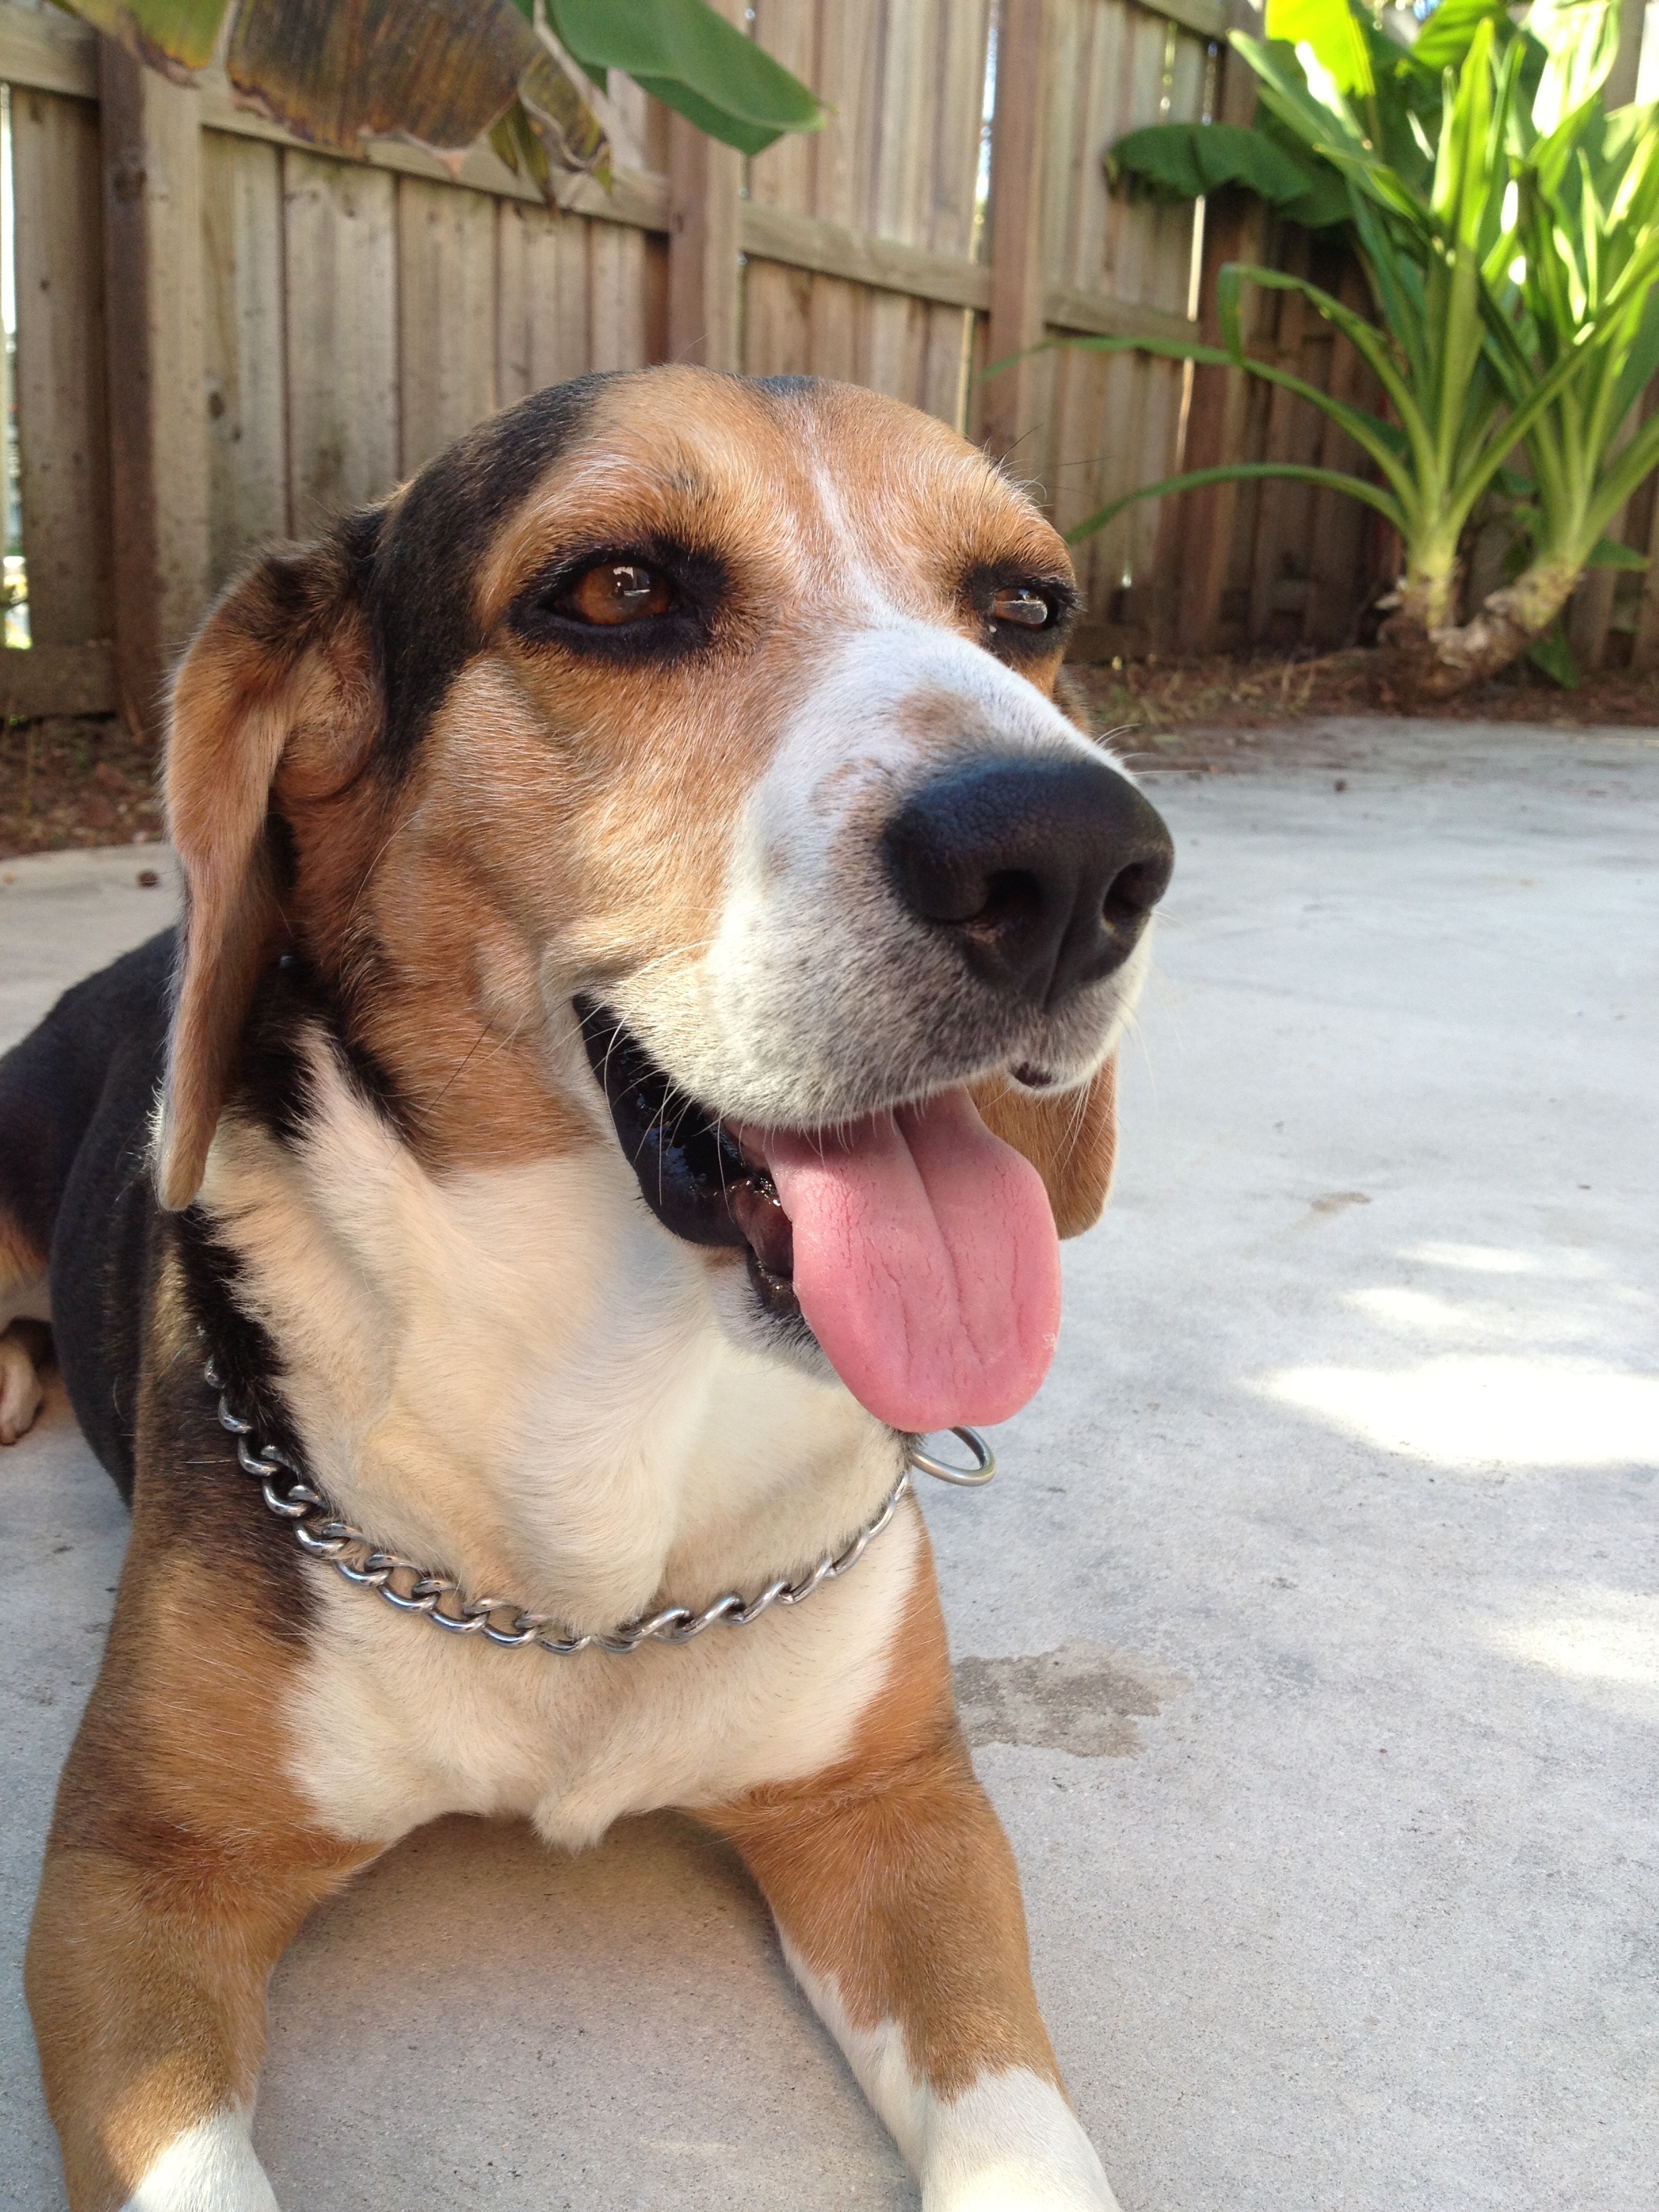
puppy, dog, cute, mammal, vertebrate, beagle, dog breed, animal shelter, street dog, dog like mammal, dog breed group, dog crossbreeds